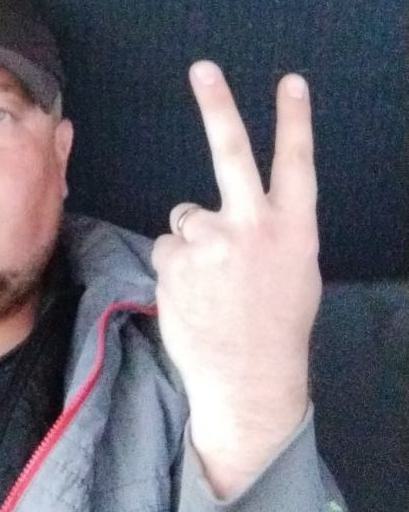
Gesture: peace_inverted